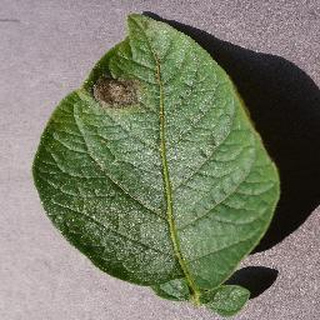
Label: potato_late_blight